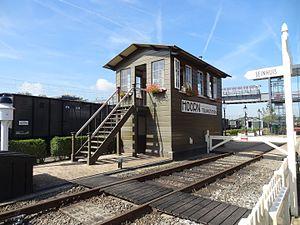
Le chemin de fer touristique Hoorn-Medemblik est un musée vivant qui effectue notamment un service sur le chemin de fer touristique Hoorn - Medemblik avec des tramways à vapeur historiques.